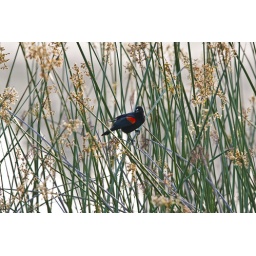
A red winged black bird in the reeds in the early morning mist and fog at Spring Lake.